Platform screen doors

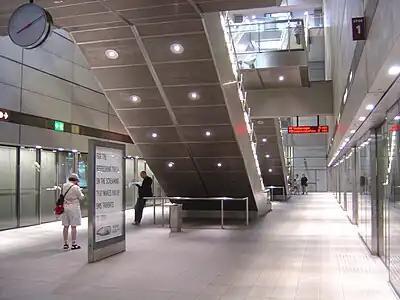
Deep-level station design at Forum Station in Copenhagen Metro

Platform edge doors are currently in use at Lines 3 and 6 of the Santiago Metro, being a novelty in the system.